Answer in natural language. Which object is closer to the camera taking this photo, light blue colour dresser birkeland or brown colour desk  shape square? Choose between the following options: light blue colour dresser birkeland or brown colour desk  shape square
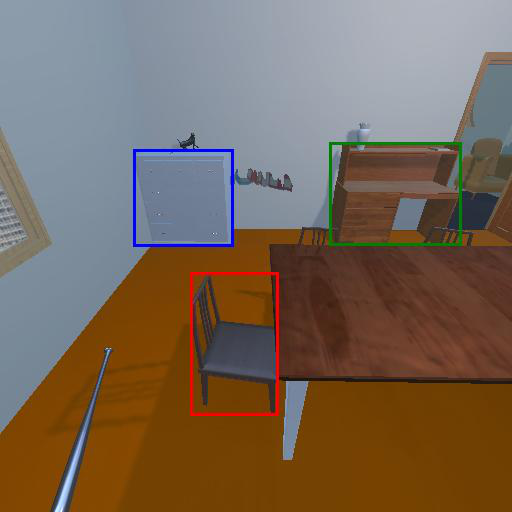
<answer>light blue colour dresser birkeland</answer>